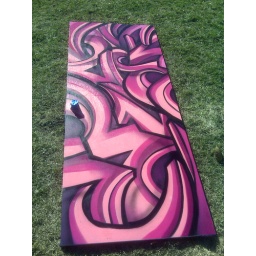
I was really bored so I decided to unhinge by bedroom door and paint it.